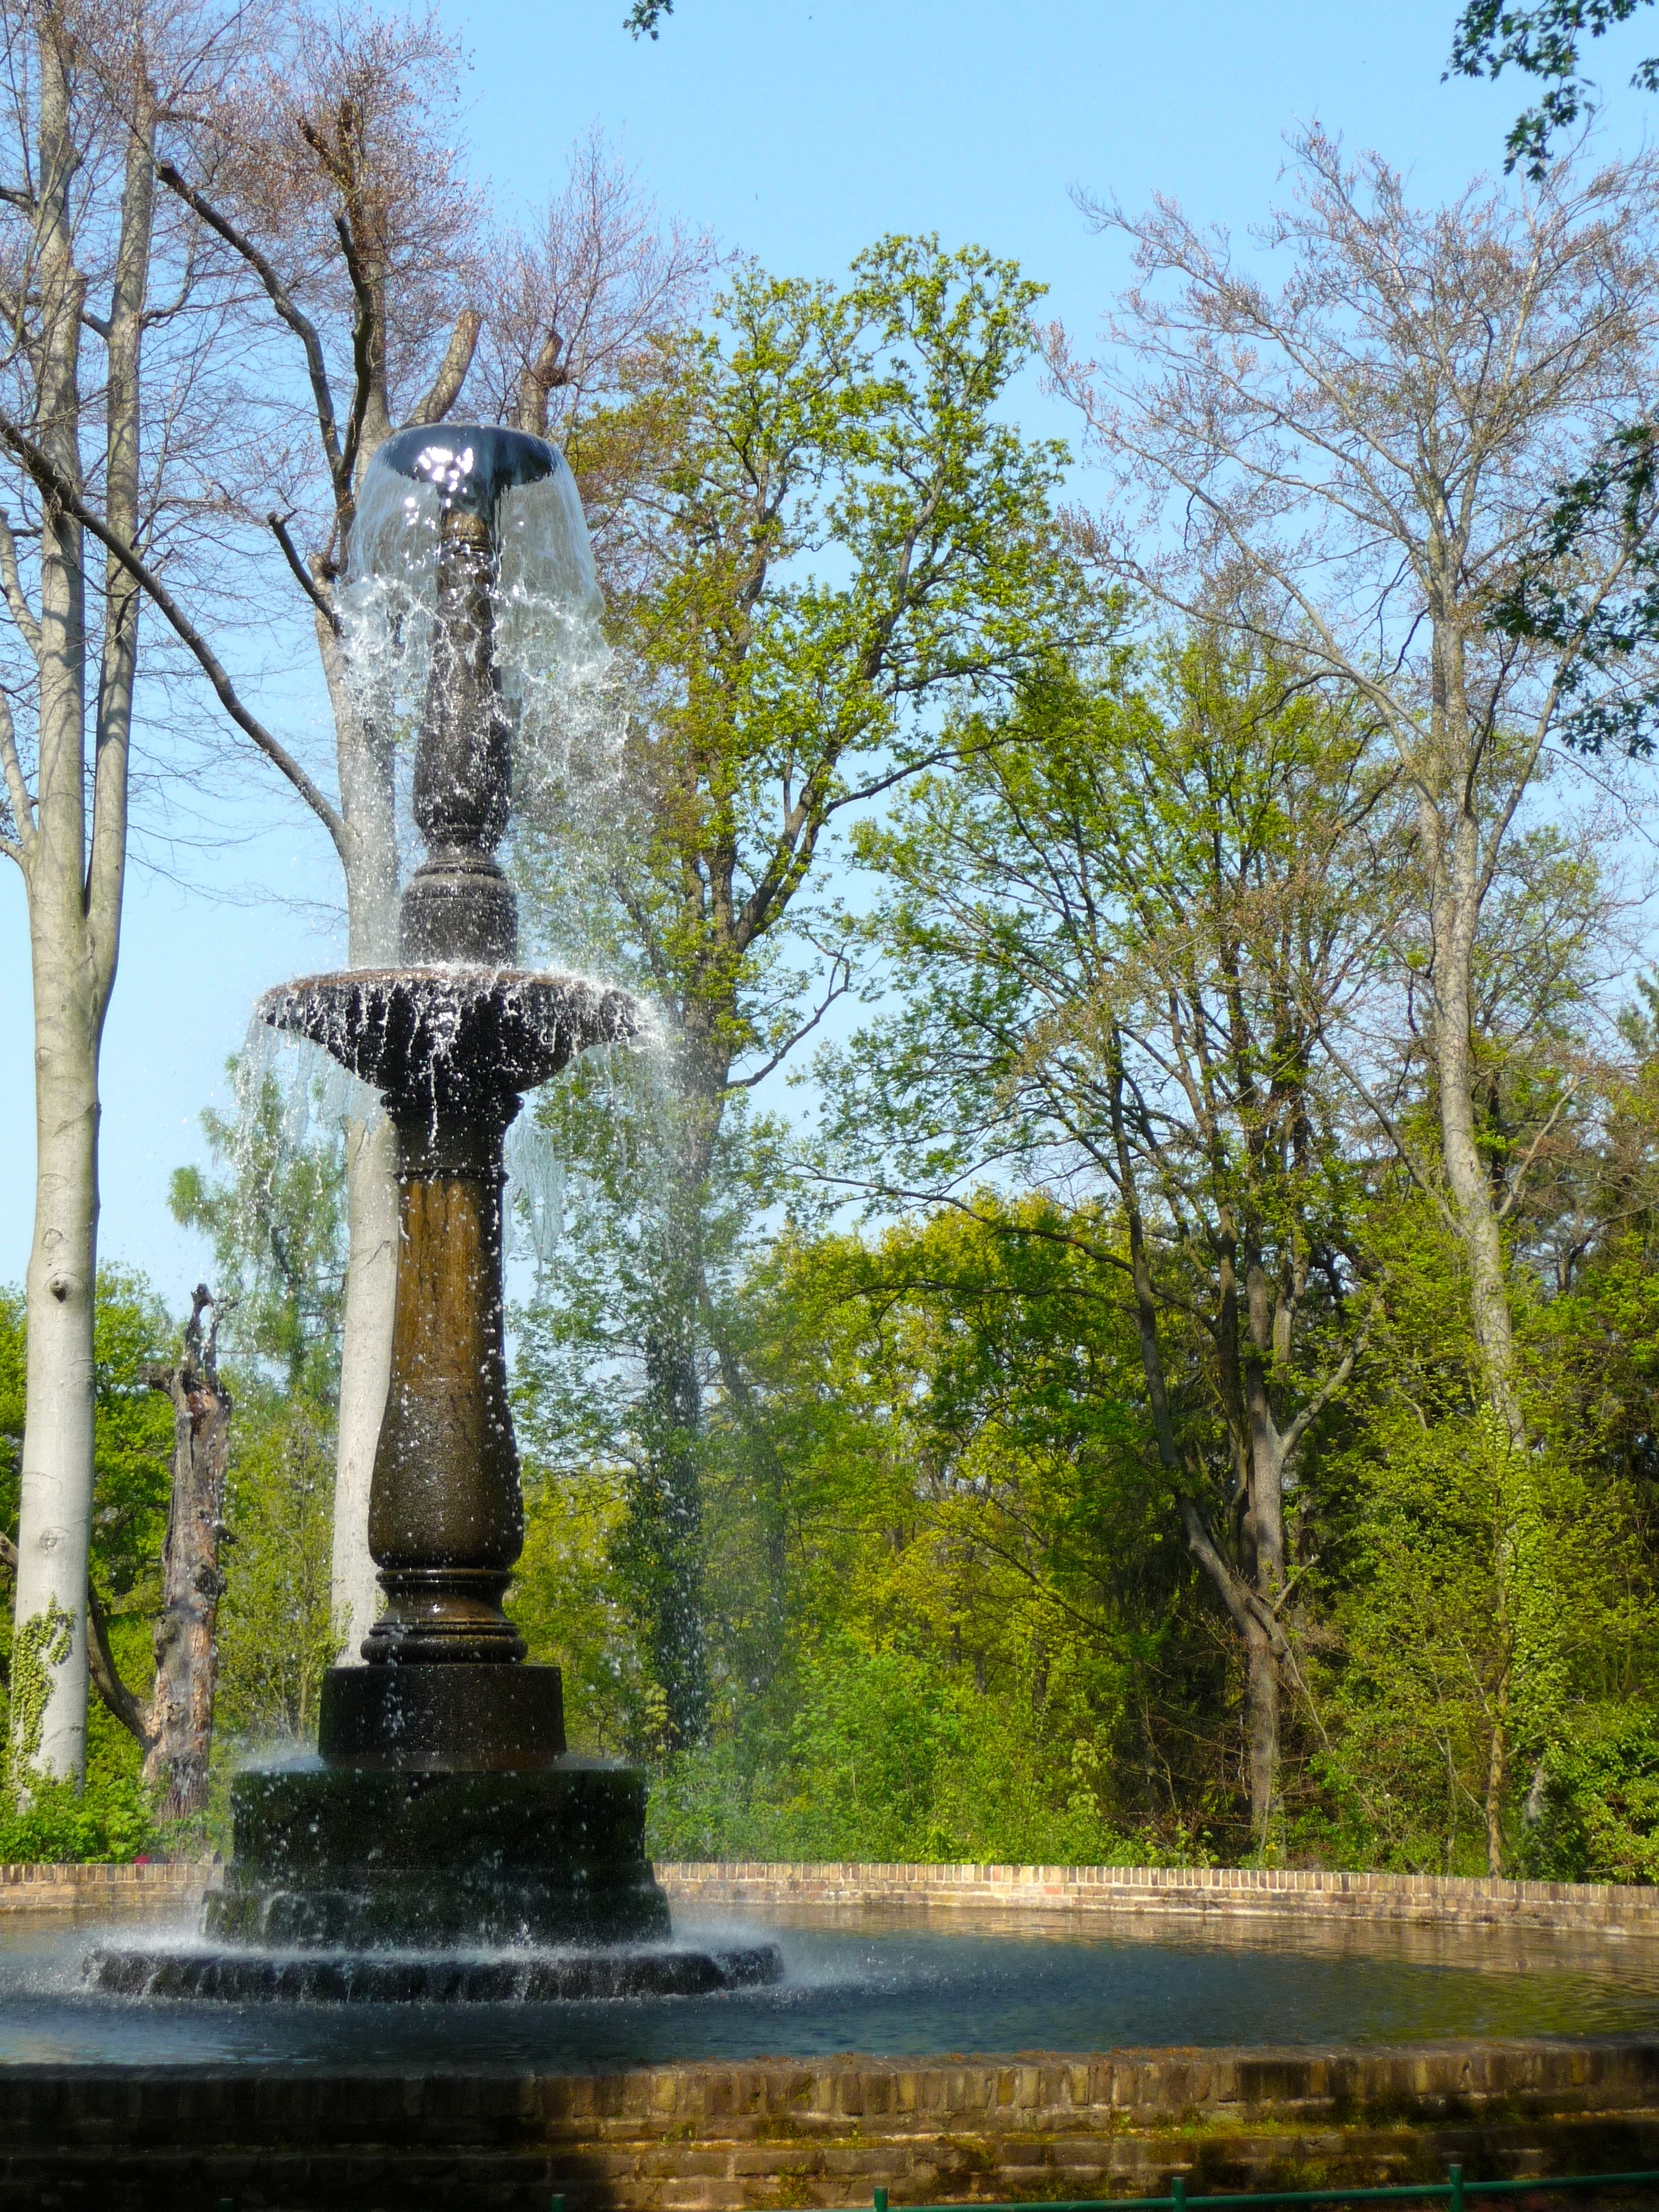
tree, water, plant, flower, monument, reflection, autumn, park, botany, garden, fountain, berlin, water feature, havel, woody plant, peacock island, brunne